Thuja occidentalis

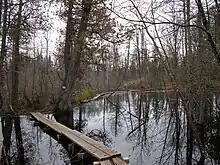
A swamp along the Superior Hiking Trail in November with smattering of evergreen white cedars (left) and other trees and shrubs

Northern white cedar grows naturally in wet forests, being particularly abundant in coniferous swamps, where other larger and faster-growing trees cannot compete successfully. It also occurs on other sites with reduced tree competition, such as cliffs. Although not currently listed as endangered, wild white cedar populations are threatened in many areas by high deer numbers; deer find the soft evergreen foliage a very attractive winter food and strip it rapidly. The largest known specimen is tall and diameter, on South Manitou Island within Leelanau County, Michigan.